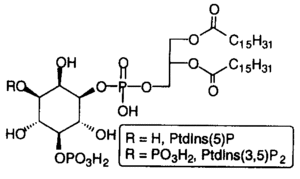
Structures du phosphatidylinositol-5-phosphate et du phosphatidylinositol-3,5-diphosphate.